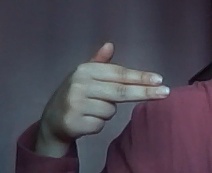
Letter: ghain